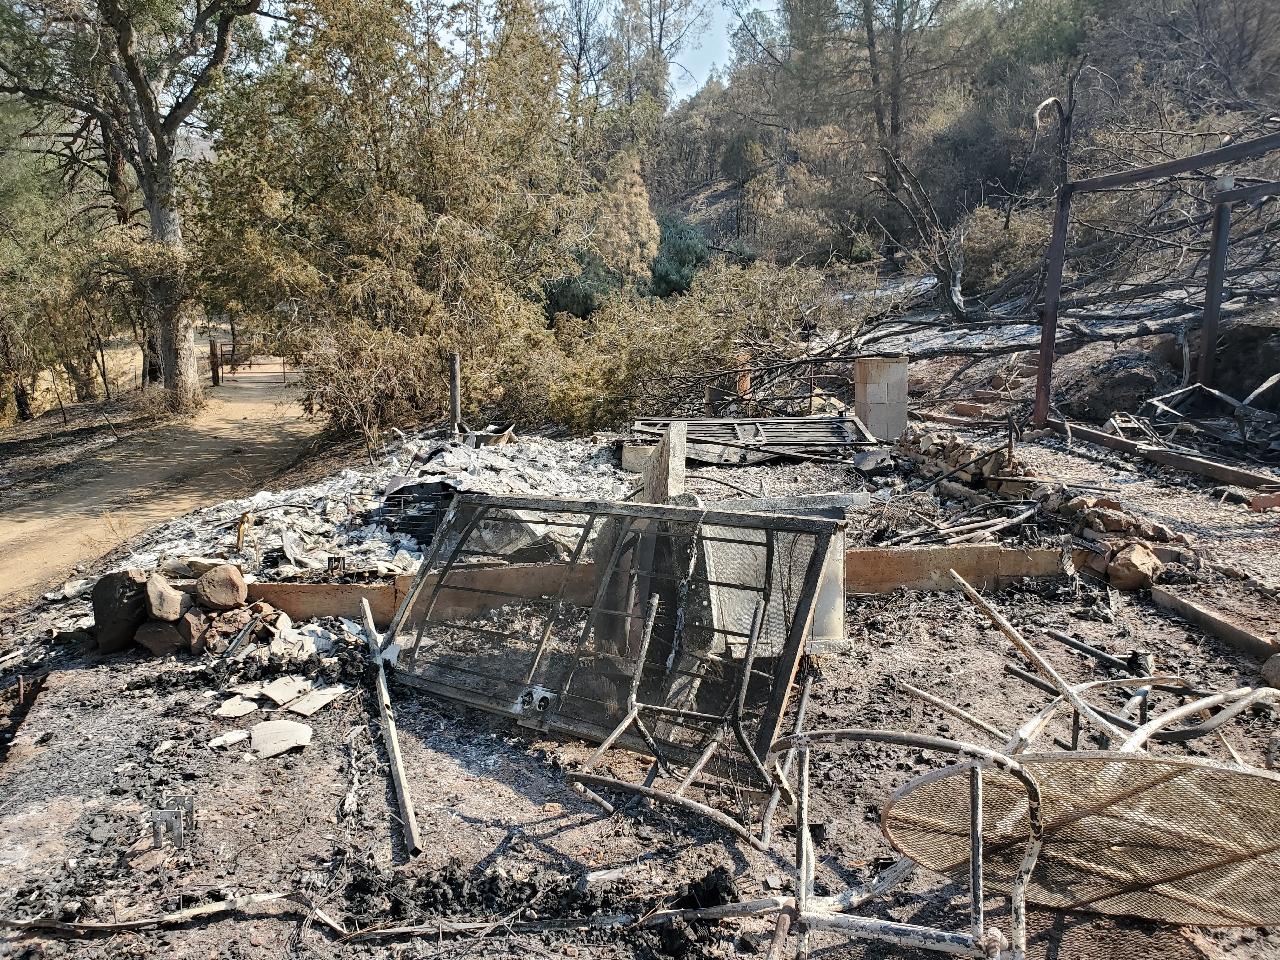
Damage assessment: destroyed